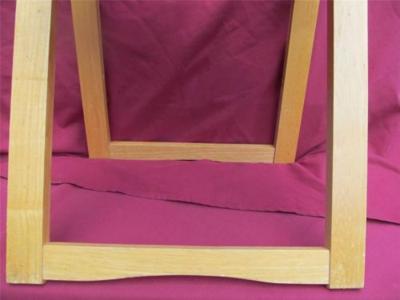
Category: chair